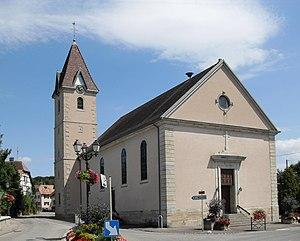
L'église Saint-Martin à Grentzingen
Grentzingen est une ancienne commune française située dans le département du Haut-Rhin, en région Grand Est.